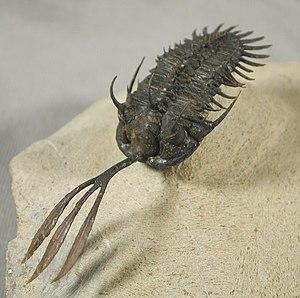
"Walliserops est un genre de trilobite épineux phacopide, de la famille des Acastidae, trouvé dans des roches datant de l'emsien supérieur à l'eifelien inférieur provenant des montagnes de l'Anti-Atlas au Maroc. Toutes les espèces de Walliserops possèdent un ""trident"" à trois branches qui dépasse de la glabelle. Walliserops est le plus étroitement apparenté au genre Comura.